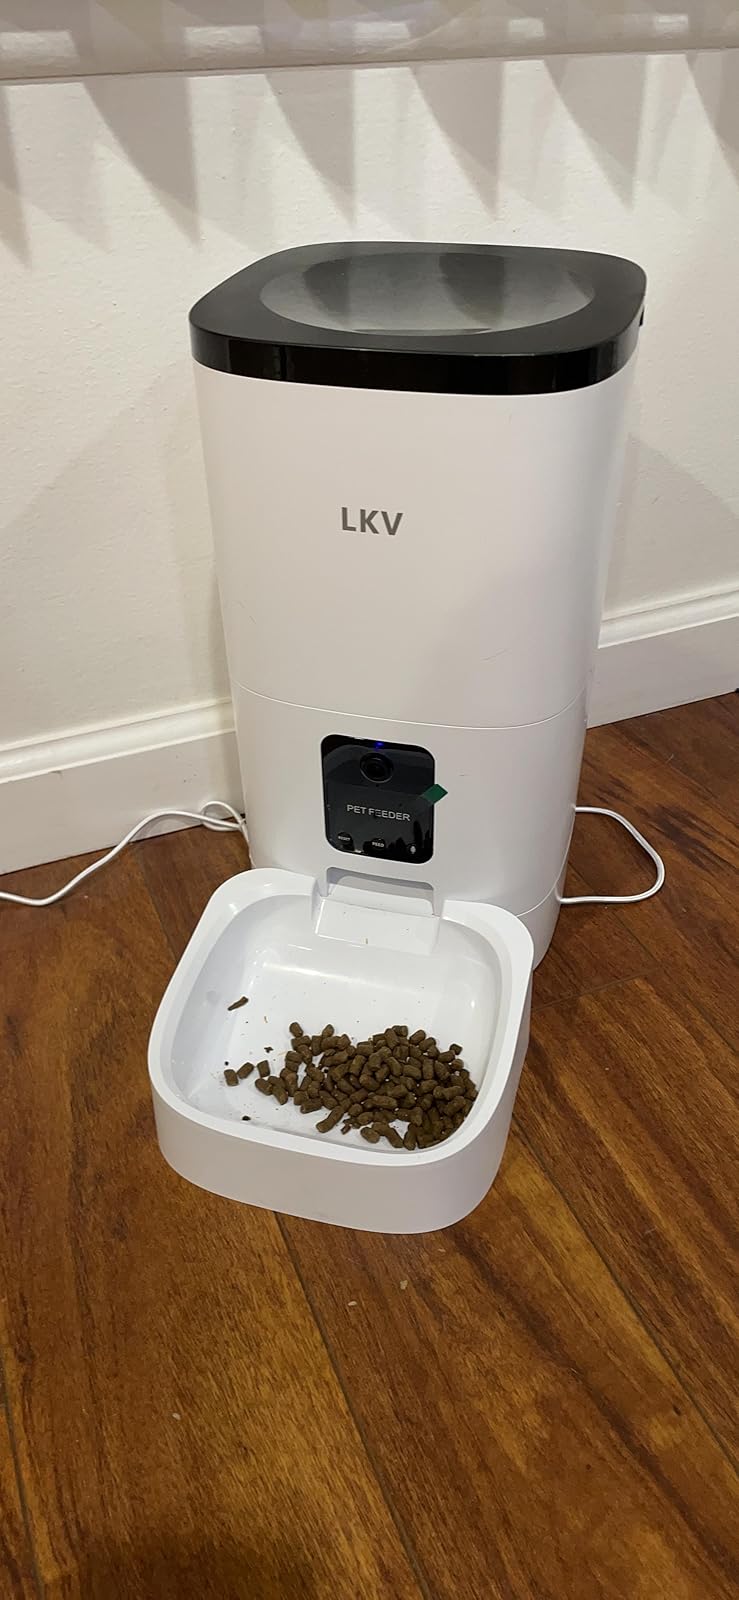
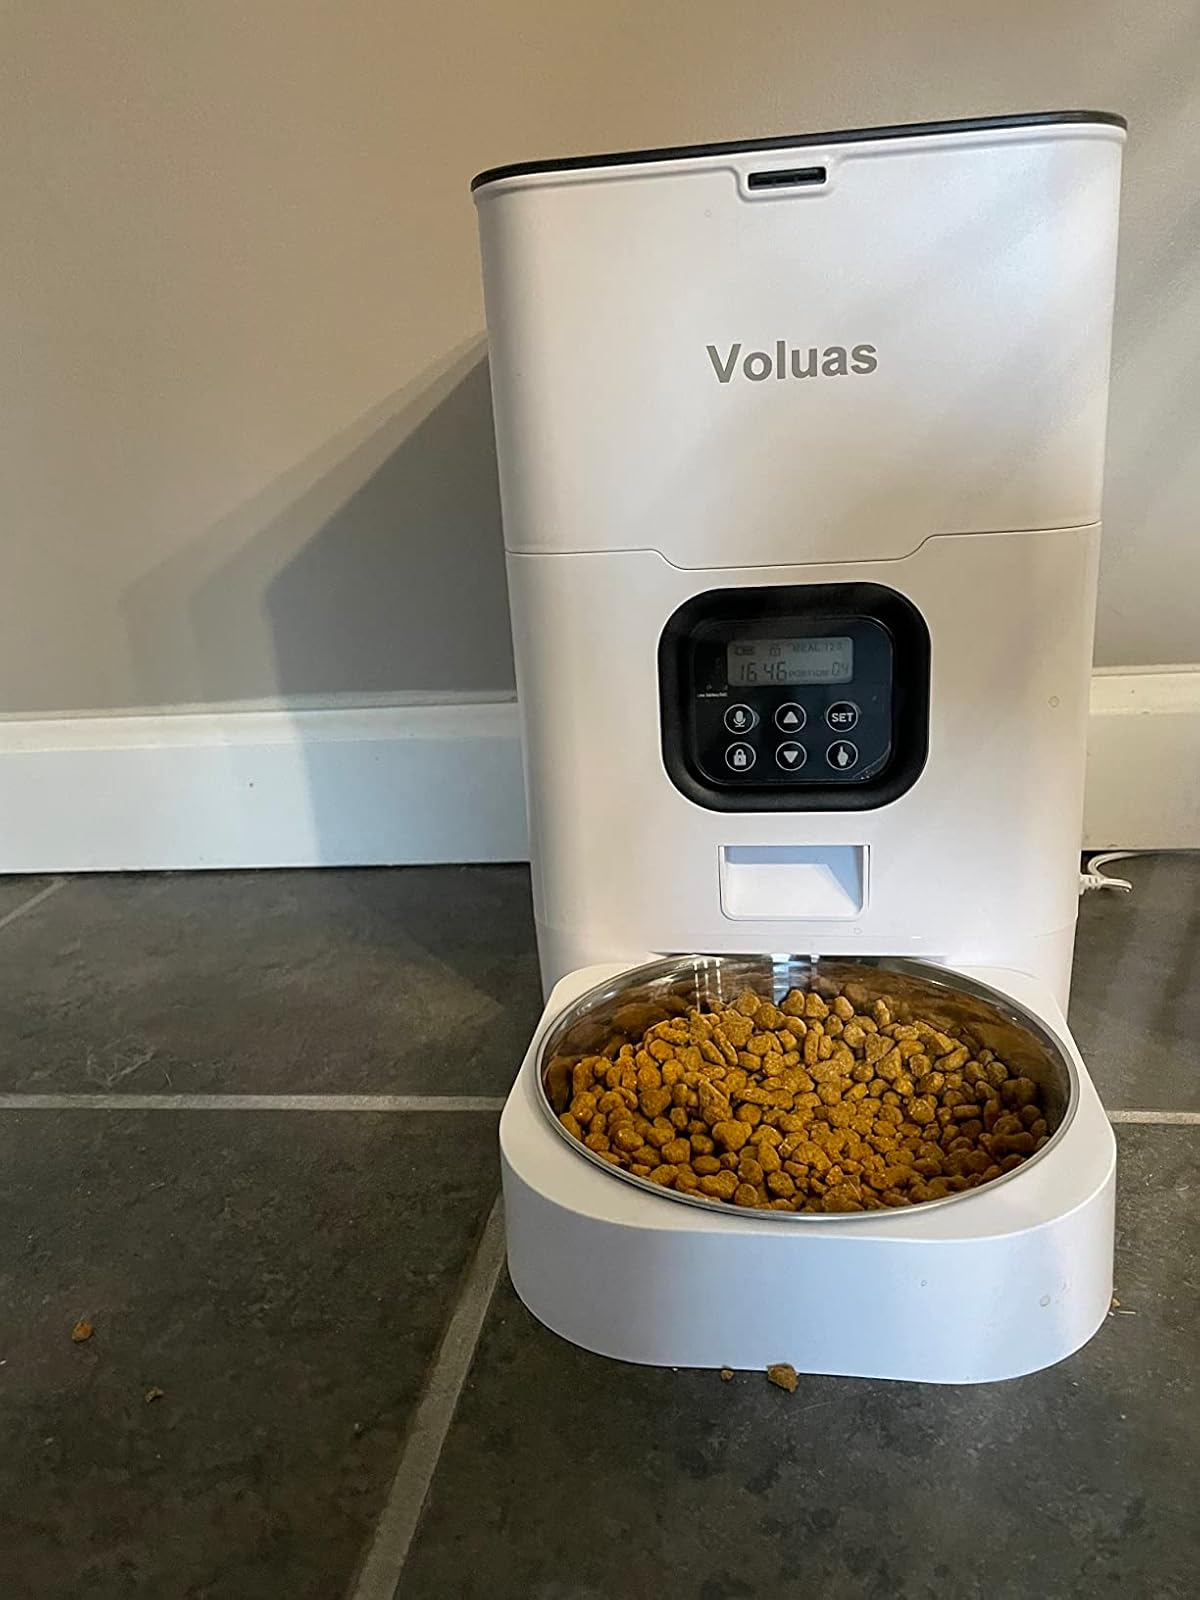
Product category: items_feeder
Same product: no